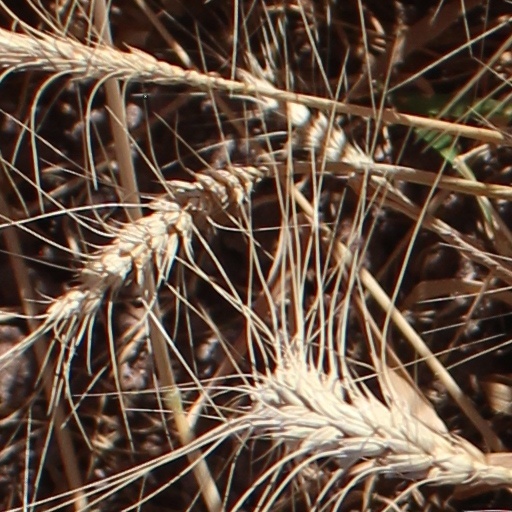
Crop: wheat